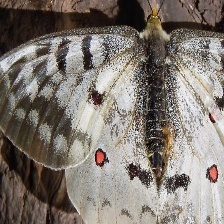
Species: CLODIUS PARNASSIAN